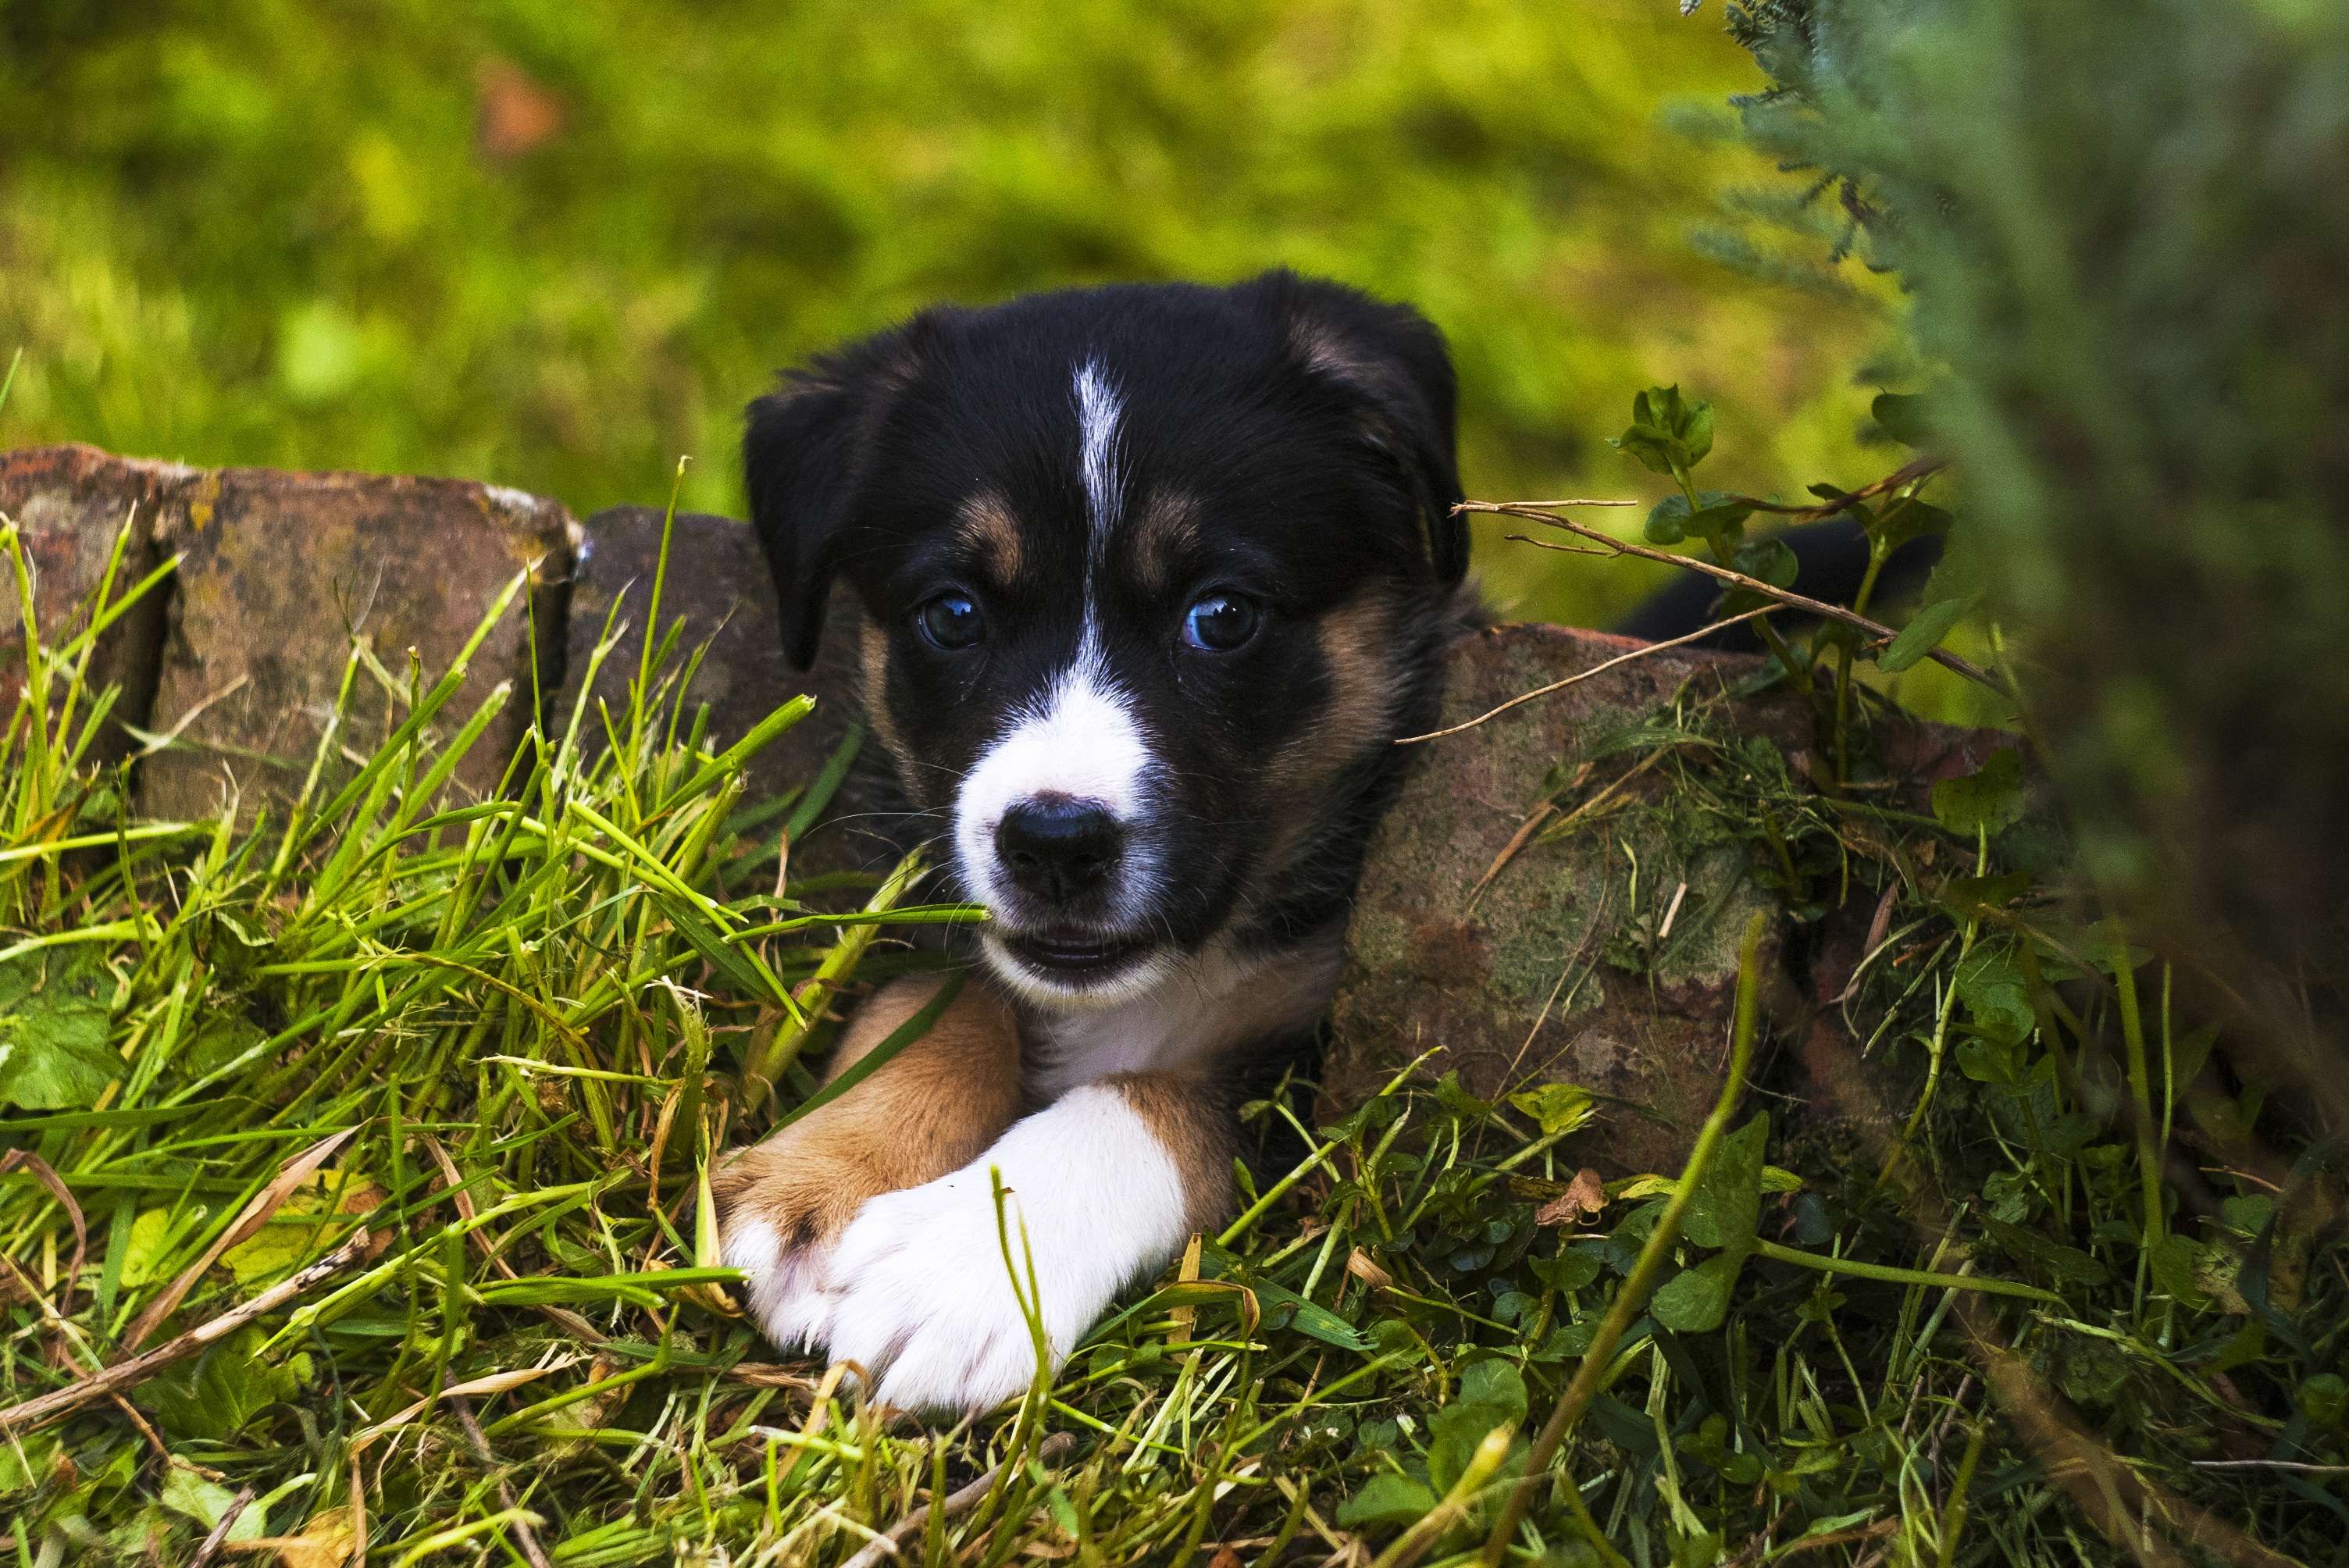
grass, puppy, dog, cute, canine, pet, mammal, garden, border collie, vertebrate, dog breed, doggy, dog like mammal, dog breed group